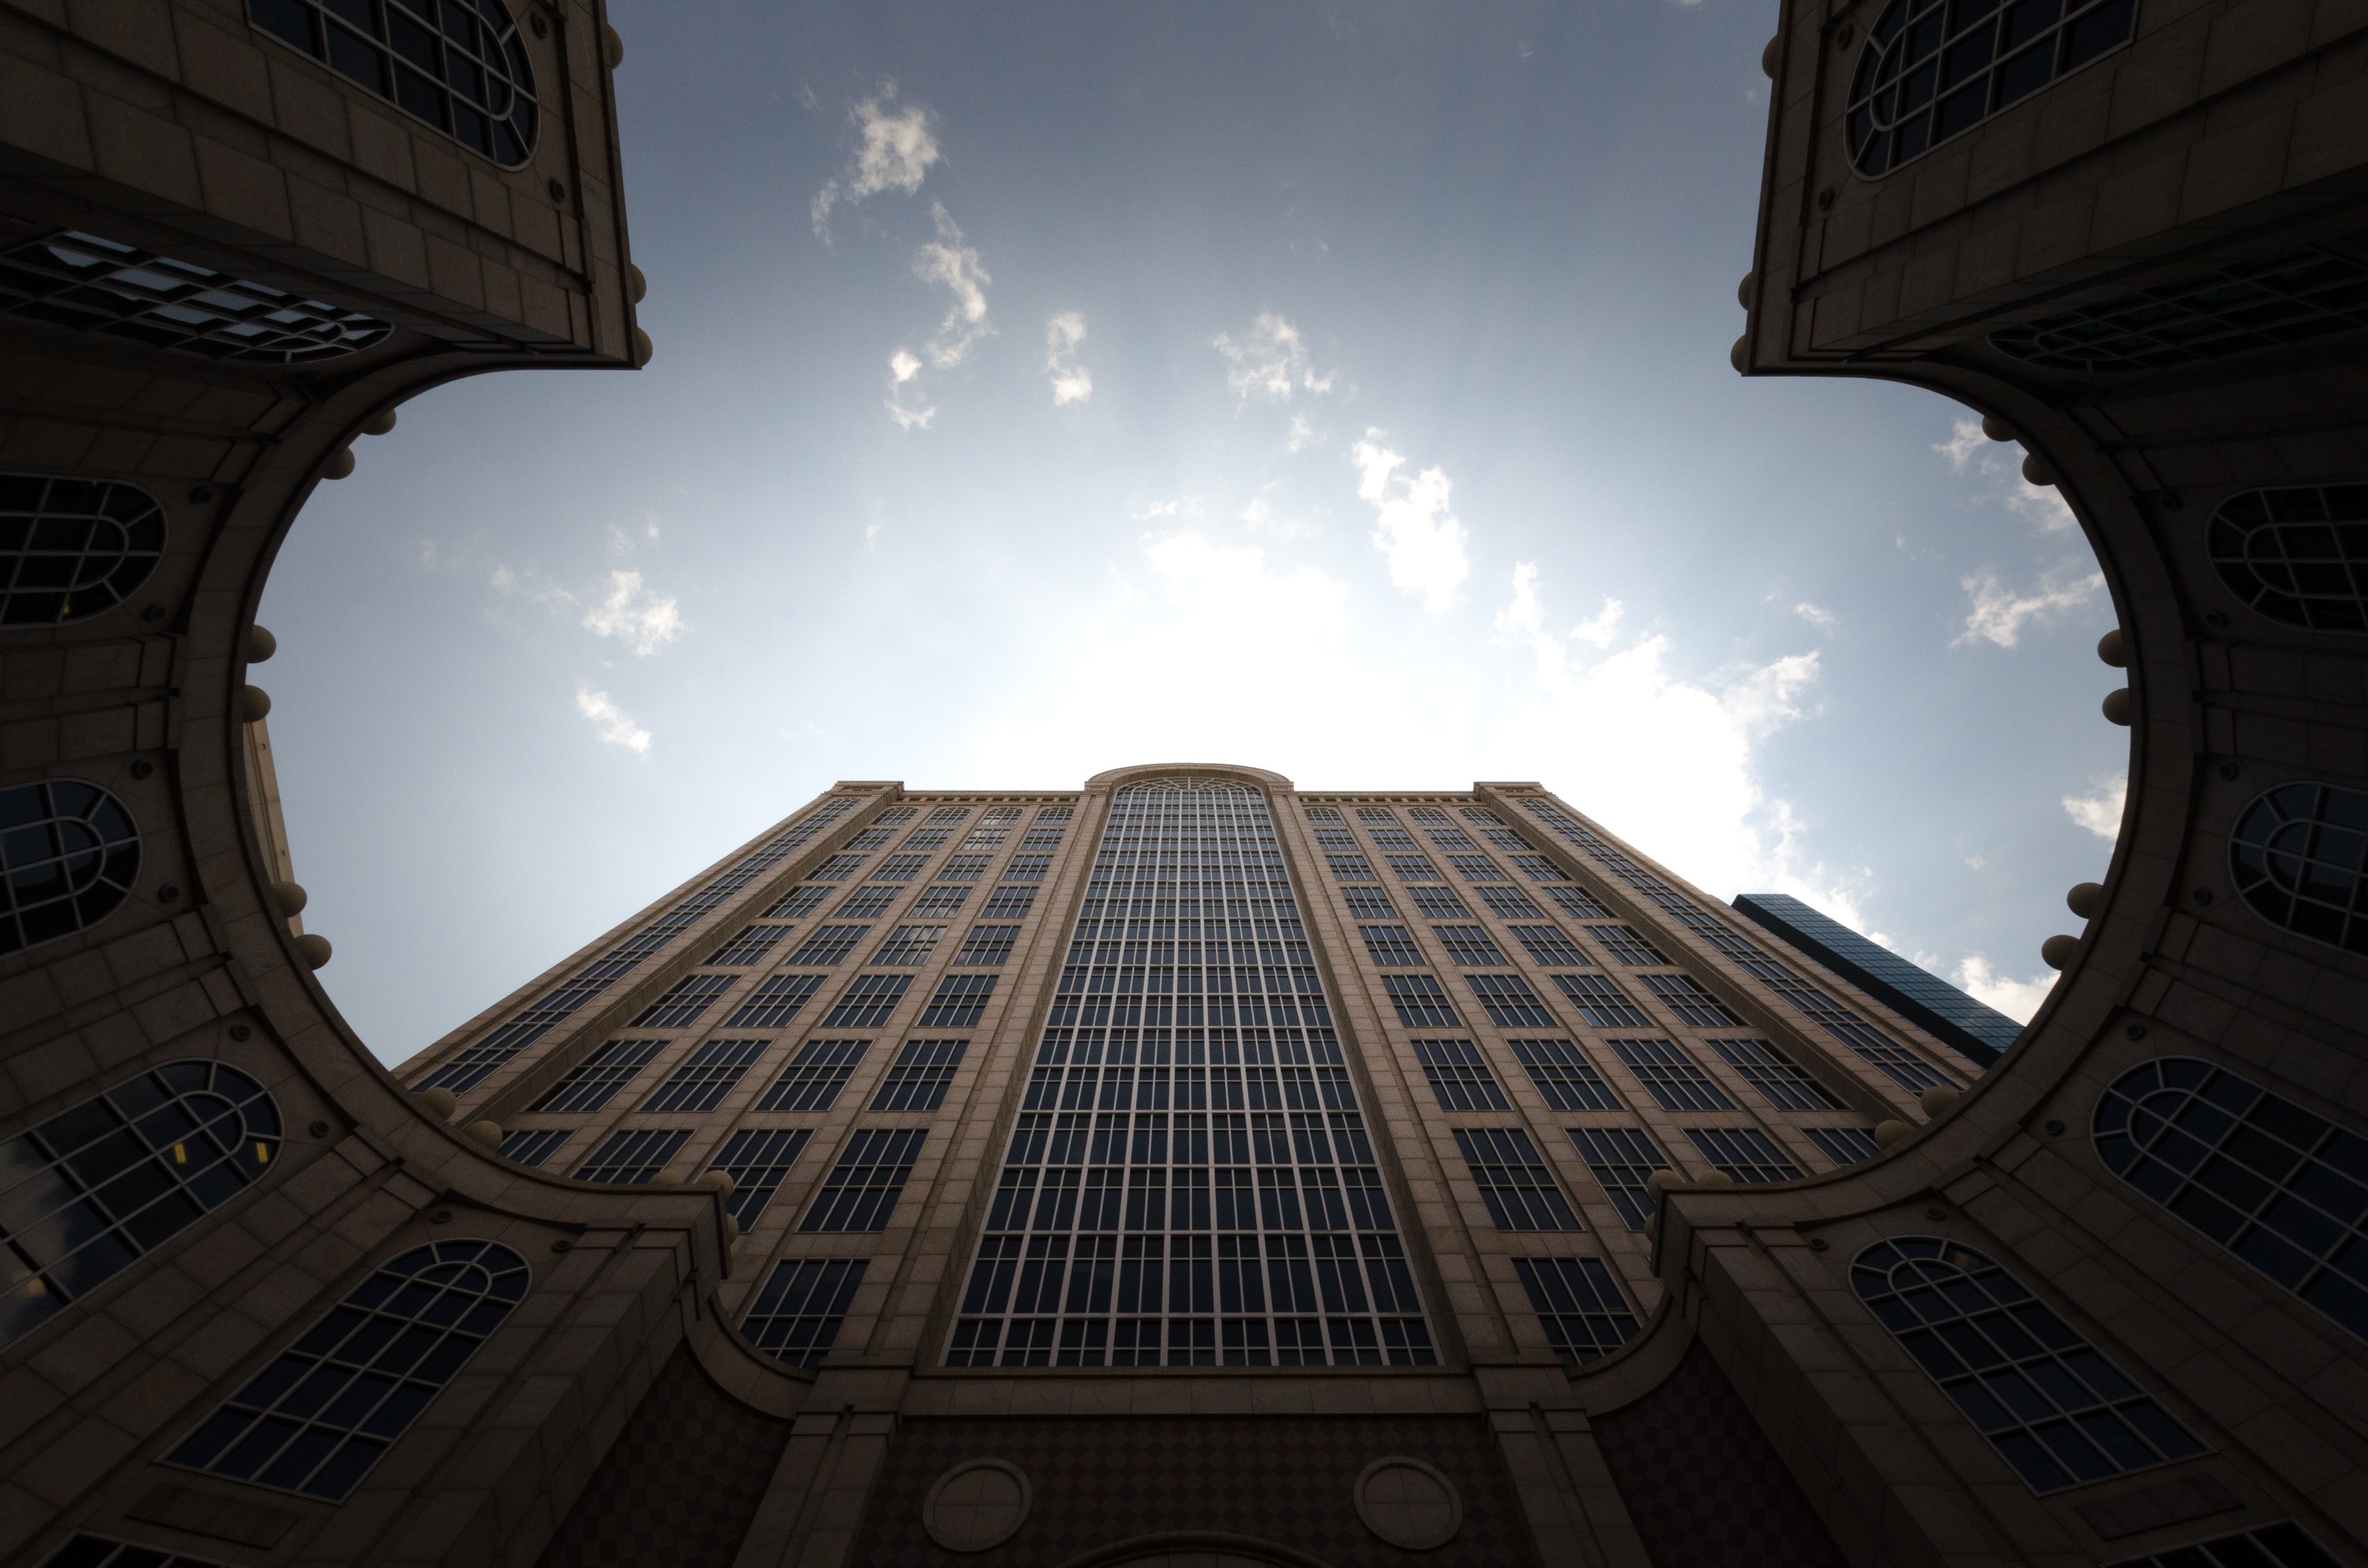
architecture, structure, sky, window, building, city, skyscraper, urban, cityscape, downtown, arch, reflection, tower, landmark, symmetry, dome, shape, metropolis, screenshot, urban area, atmosphere of earth, metropolitan area